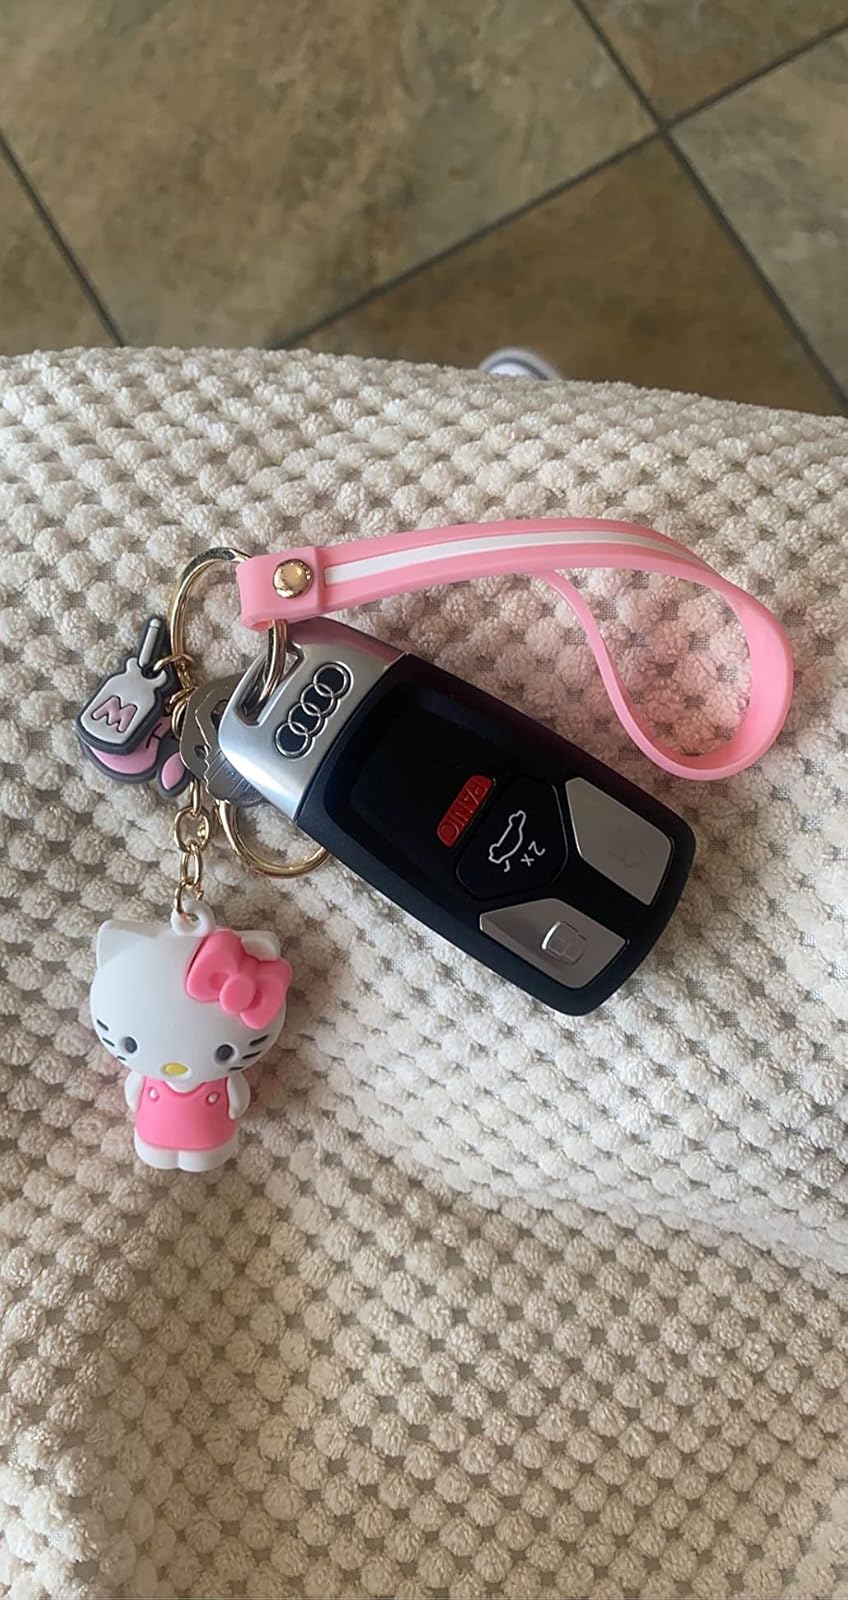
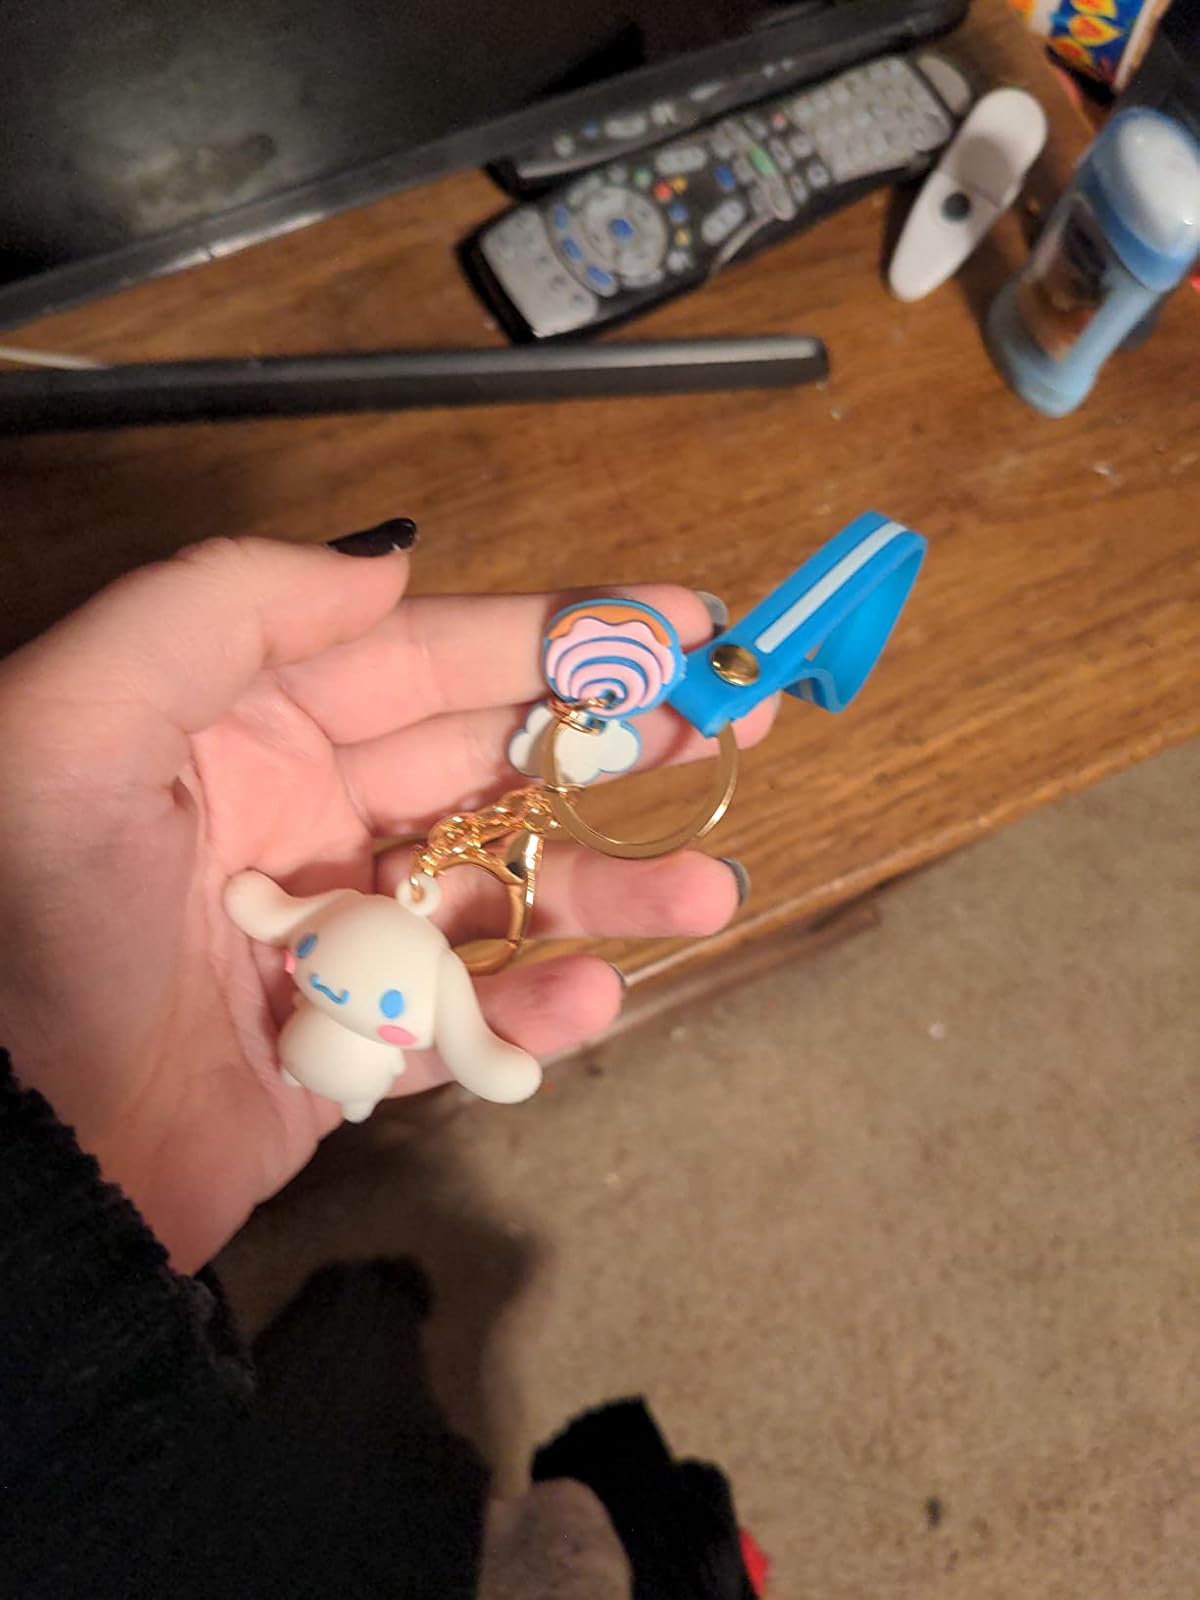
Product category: accessories_keychain
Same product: no